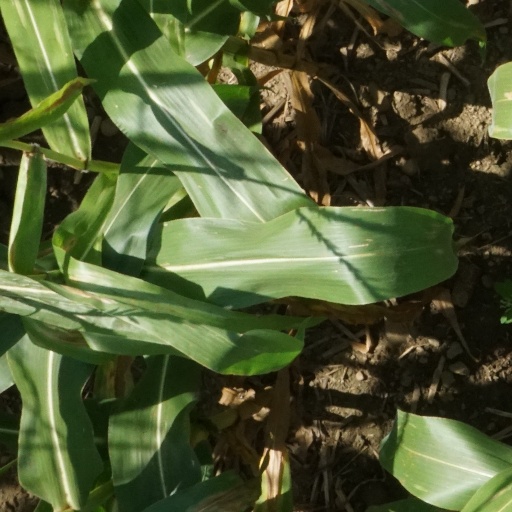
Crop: maize; corn